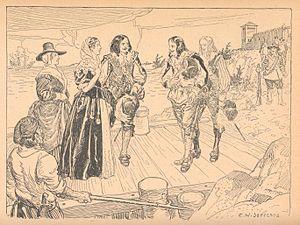
La rencontre de Françoise-Marie Jacquelin et de Charles de la Tour, en 1640.
Charles de Saint-Étienne de la Tour, né à Bagneux Fils de Claude Turgis de Saint-Etienne de la Tour de Paris et de Marie Salazar de Bagneux a descendant of Georges de La Trémoille.
Françoise-Marie Jacquelin, dite Madame La Tour, est la deuxième épouse de Charles de Saint-Étienne de La Tour, gouverneur de l'Acadie de 1631 à 1642 et de 1653 à 1657. Deuxième femme connue d'origine européenne à élever une famille dans le territoire qui deviendra le Nouveau-Brunswick, ses origines et sa vie sont mal connues. Elle joue pourtant un rôle important durant la guerre civile acadienne. S'étant comportée en héroïne dans la défense du fort La Tour contre Charles de Menou d'Aulnay en l'absence de son époux, plusieurs artistes se sont inspirés de ce haut fait.
Cet article dresse une liste des gouverneurs de l'Acadie de sa fondation en 1604 jusqu'à l'invasion britannique de 1710. Ces personnalités ont parfois porté d'autres titres que gouverneur mais sont traditionnellement considérées comme telles. L'Acadie fut une colonie française mais fut aussi contrôlée à plusieurs reprises par les Anglais, les Écossais, les Néerlandais et le Massachusetts. Des gouverneurs français ont parfois eu un mandat même lorsque la colonie n'était pas contrôlée par la France. Il y a aussi eu des périodes où deux gouverneurs exerçaient le pouvoir au même moment.